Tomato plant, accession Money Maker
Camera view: horizontal (90 deg, fisheye); turntable rotation: 90 degrees
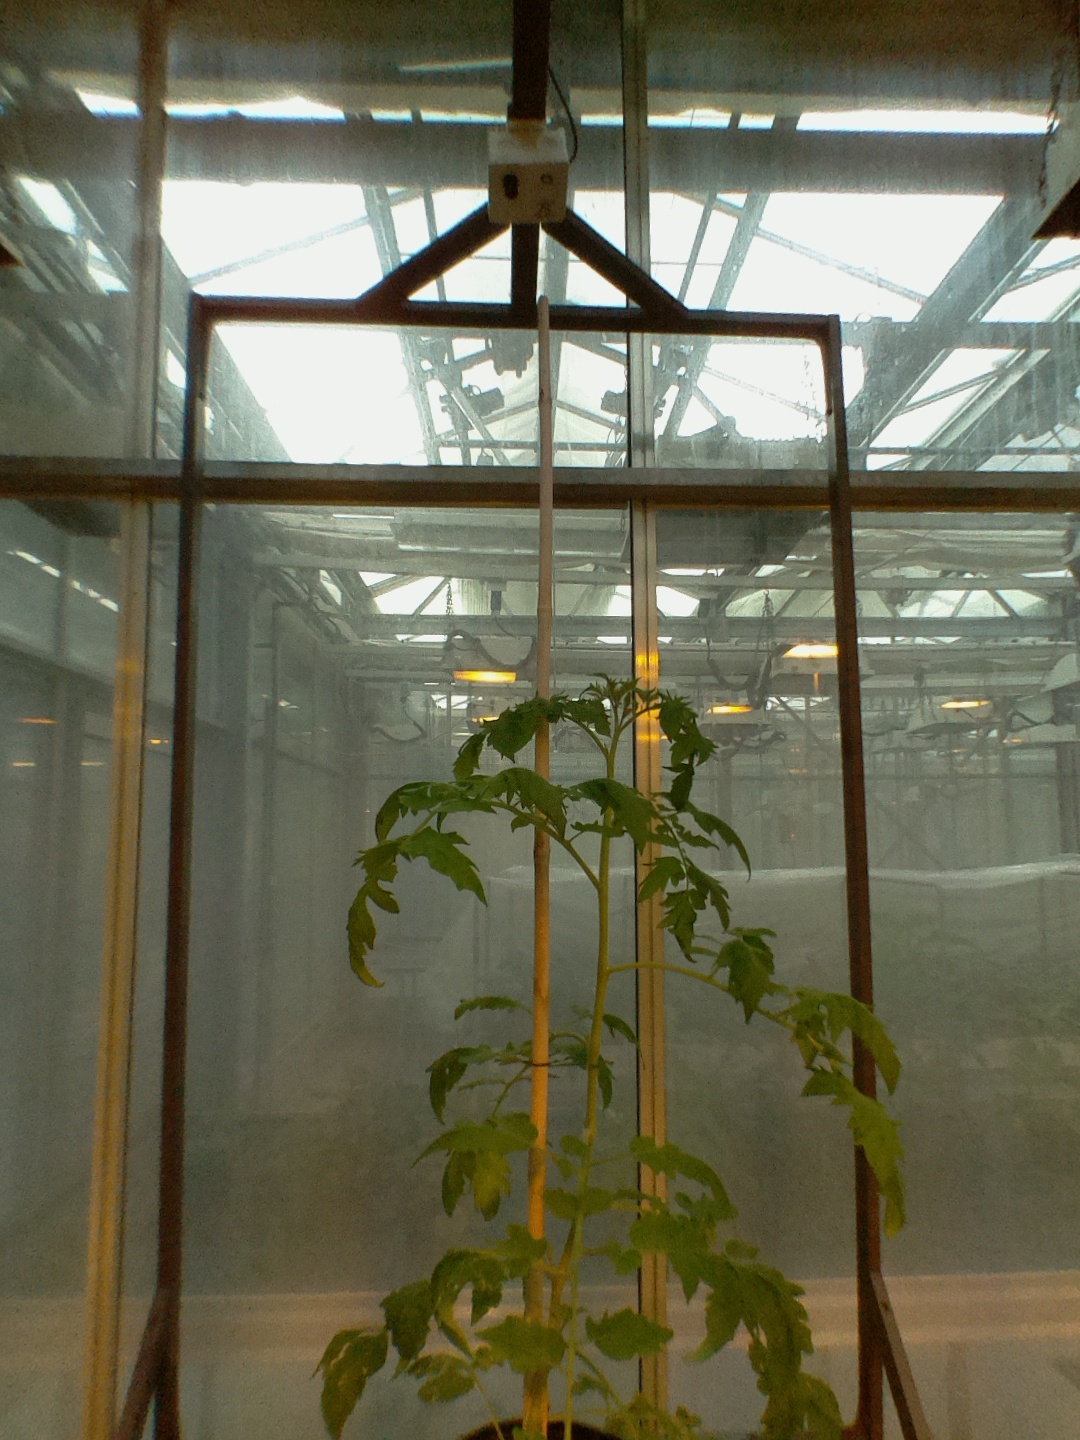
BBCH growth stage 60: First flowers open